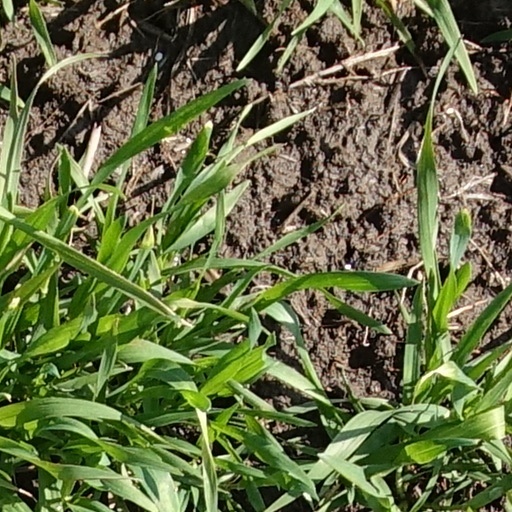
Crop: wheat